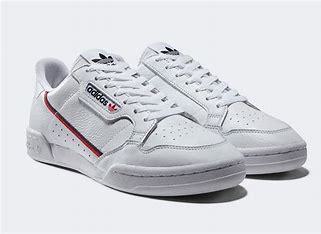
Brand: Adidas
Model: Continental 80